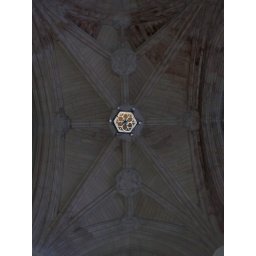
window in the roof @ National Cathedral